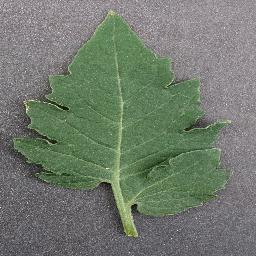
Label: Tomato___healthy